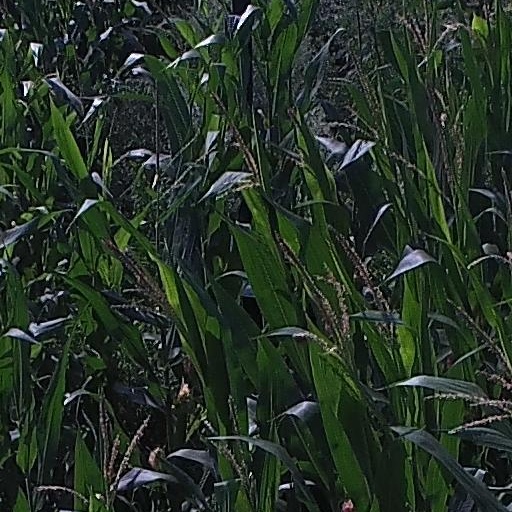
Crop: maize; corn